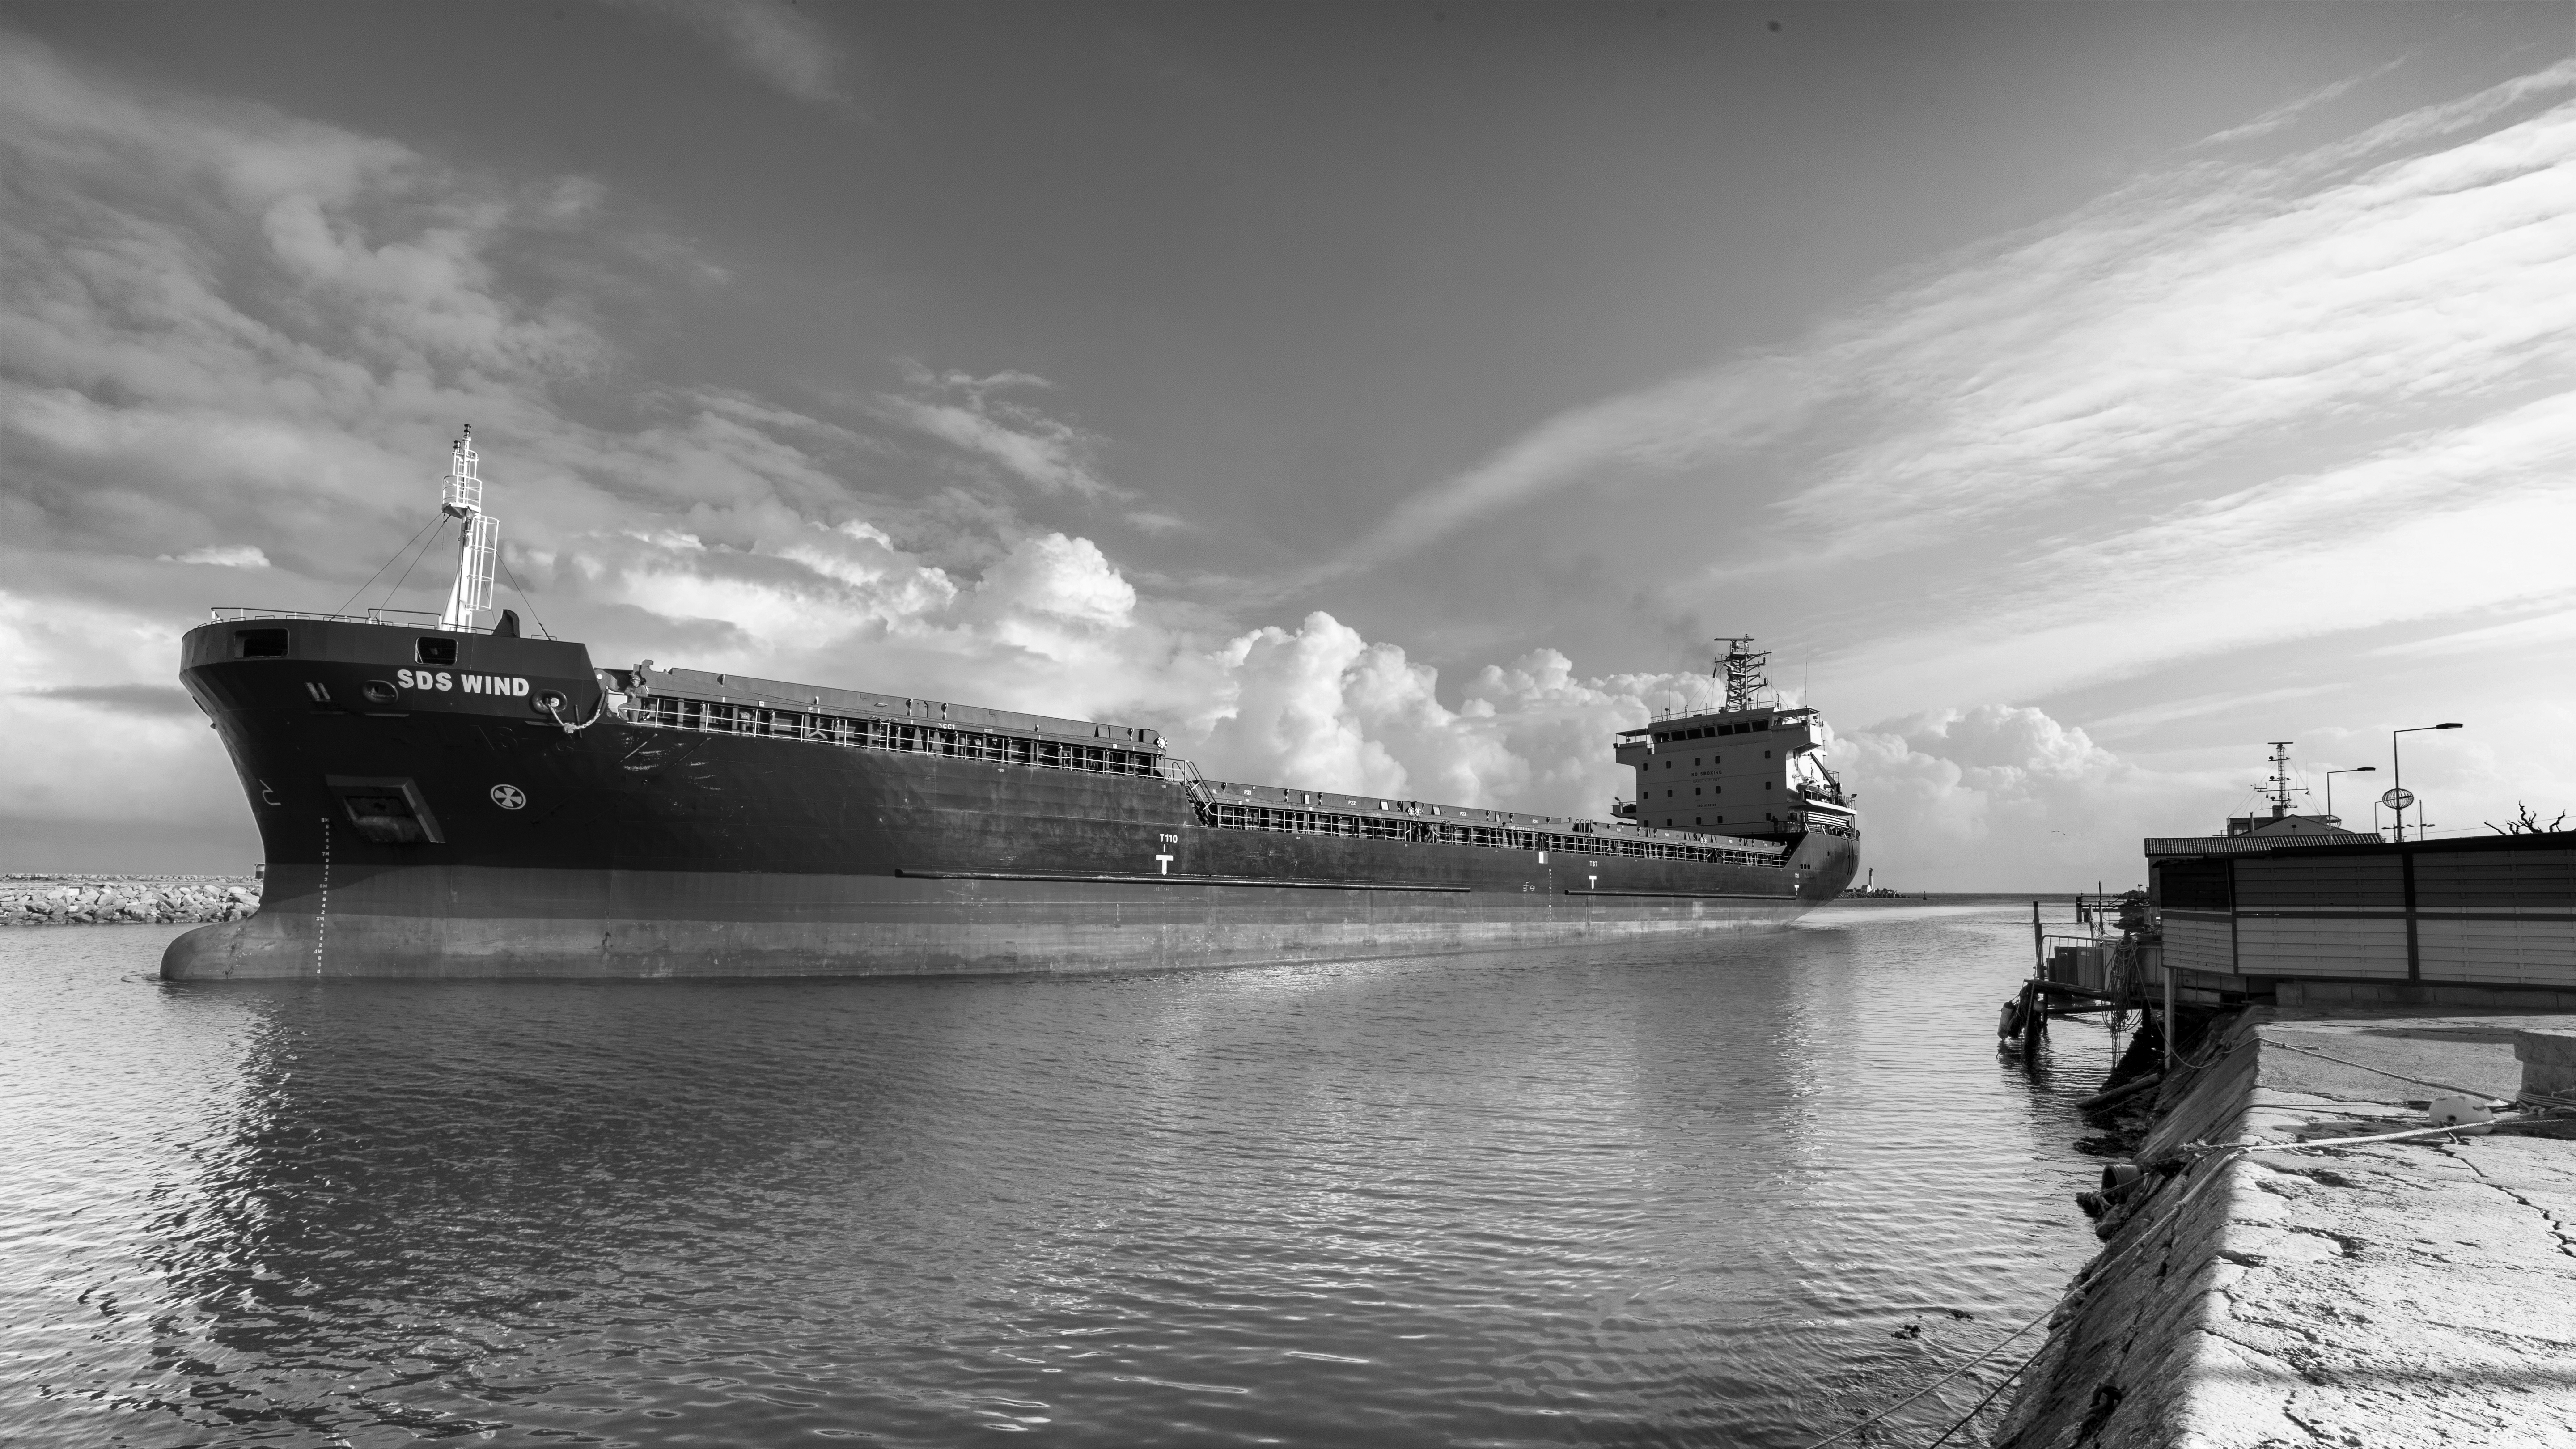
sea, black and white, boat, wave, wind, ship, vehicle, monochrome, waterway, blackandwhite, cargo, noiretblanc, bateau, watercraft, portlanouvelle, passenger ship, sds, p trolier, ocean liner, monochrome photography, tank ship